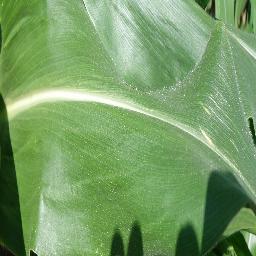
Label: Corn_(Maize)___Healthy